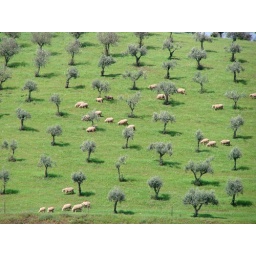
Sheeps and olive trees in the beautiful green hills of of Central Alentejo countryside in April. Taken from the walls of the castle of Portel.